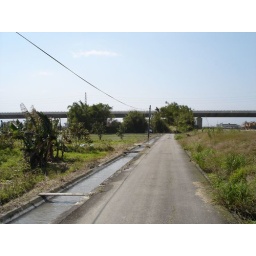
Abbie's house is in the trees. New giant highway in the background